Ida Brooks Hunt

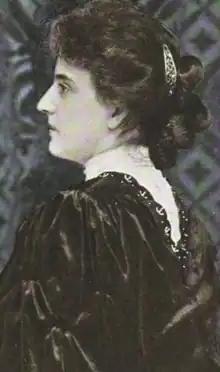
Ida Brooks Hunt, from a 1905 publication.

Ida Grace Brooks was born in Panama, the daughter of an American banker father and a musical mother from Barcelona. She attended a convent school there, and St. Francis Xavier school in Brooklyn. In 1908 she spent some time studying music in Paris, in the company of fellow American singer Oriska Worden.